Duchy of Samogitia

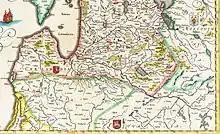
Samogitia in the 17th century

The Duchy was located in what today is several counties ("apskritis") in Lithuania: a small part of Kaunas County (Kauno Apskritis), the western part Šiauliai County (Šiaulių Apskritis), Tauragė County (Tauragės Apskritis), Telšiai County (Telšių Apskritis), the northern part of Klaipėda County (Klaipėdos Apskritis) and the northern part of Marijampolė County (Marijampolės Apskritis).